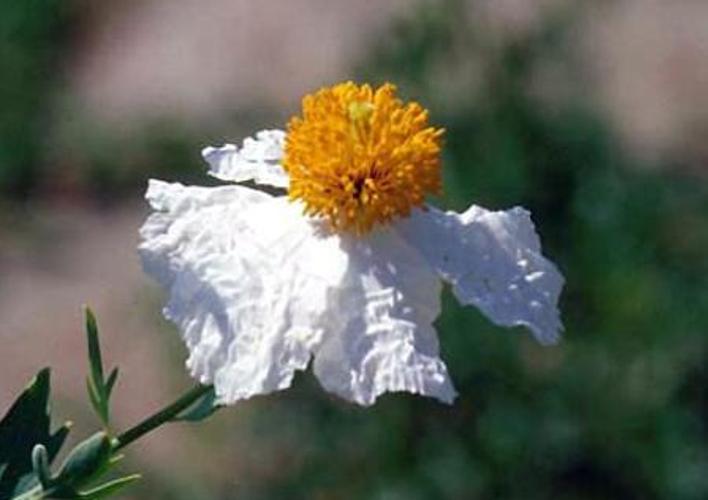
Label: tree poppy